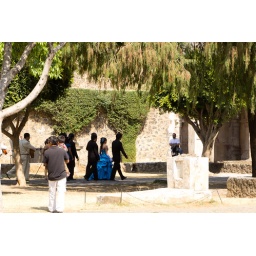
A wedding: the bride in blue dress walking up to an old Catholic church accompanied by a mariachi band.